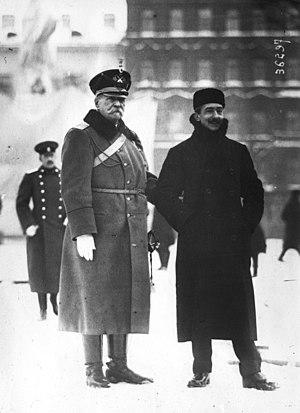
le sculpteur italien Canonica auteur du monument du grand duc Nicolaievitch, général Skalon, président du comité du monumentРусский: Итальянский скульптор Пьетро Каноника и генерал Д. А. Скалон на открытии памятника великому князю Николаю Николаевичу в Петербурге. 1914 год.
Pietro Canonica, né à Moncalieri le 1ᵉʳ mars 1869 et mort à Rome le 8 juin 1959, est un sculpteur italien, qui fut également peintre, compositeur d'opéras, professeur des beaux-arts et sénateur à vie.